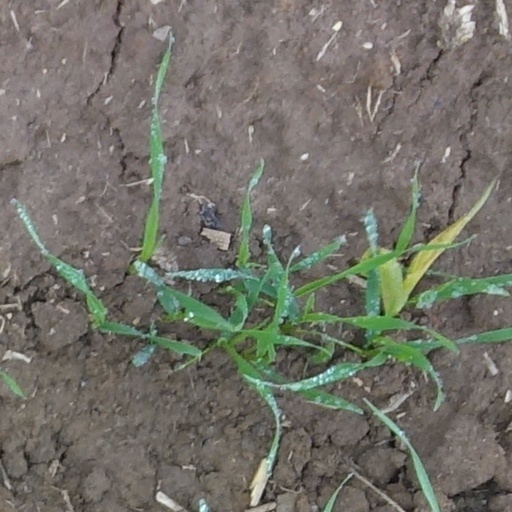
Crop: wheat